Maymana

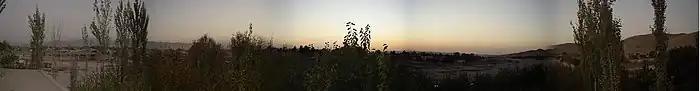
Panorama of Maymana

Maymana has a hot-summer Mediterranean climate (Köppen climate classification: "Csa") with hot, dry summers and cold, moist winters.